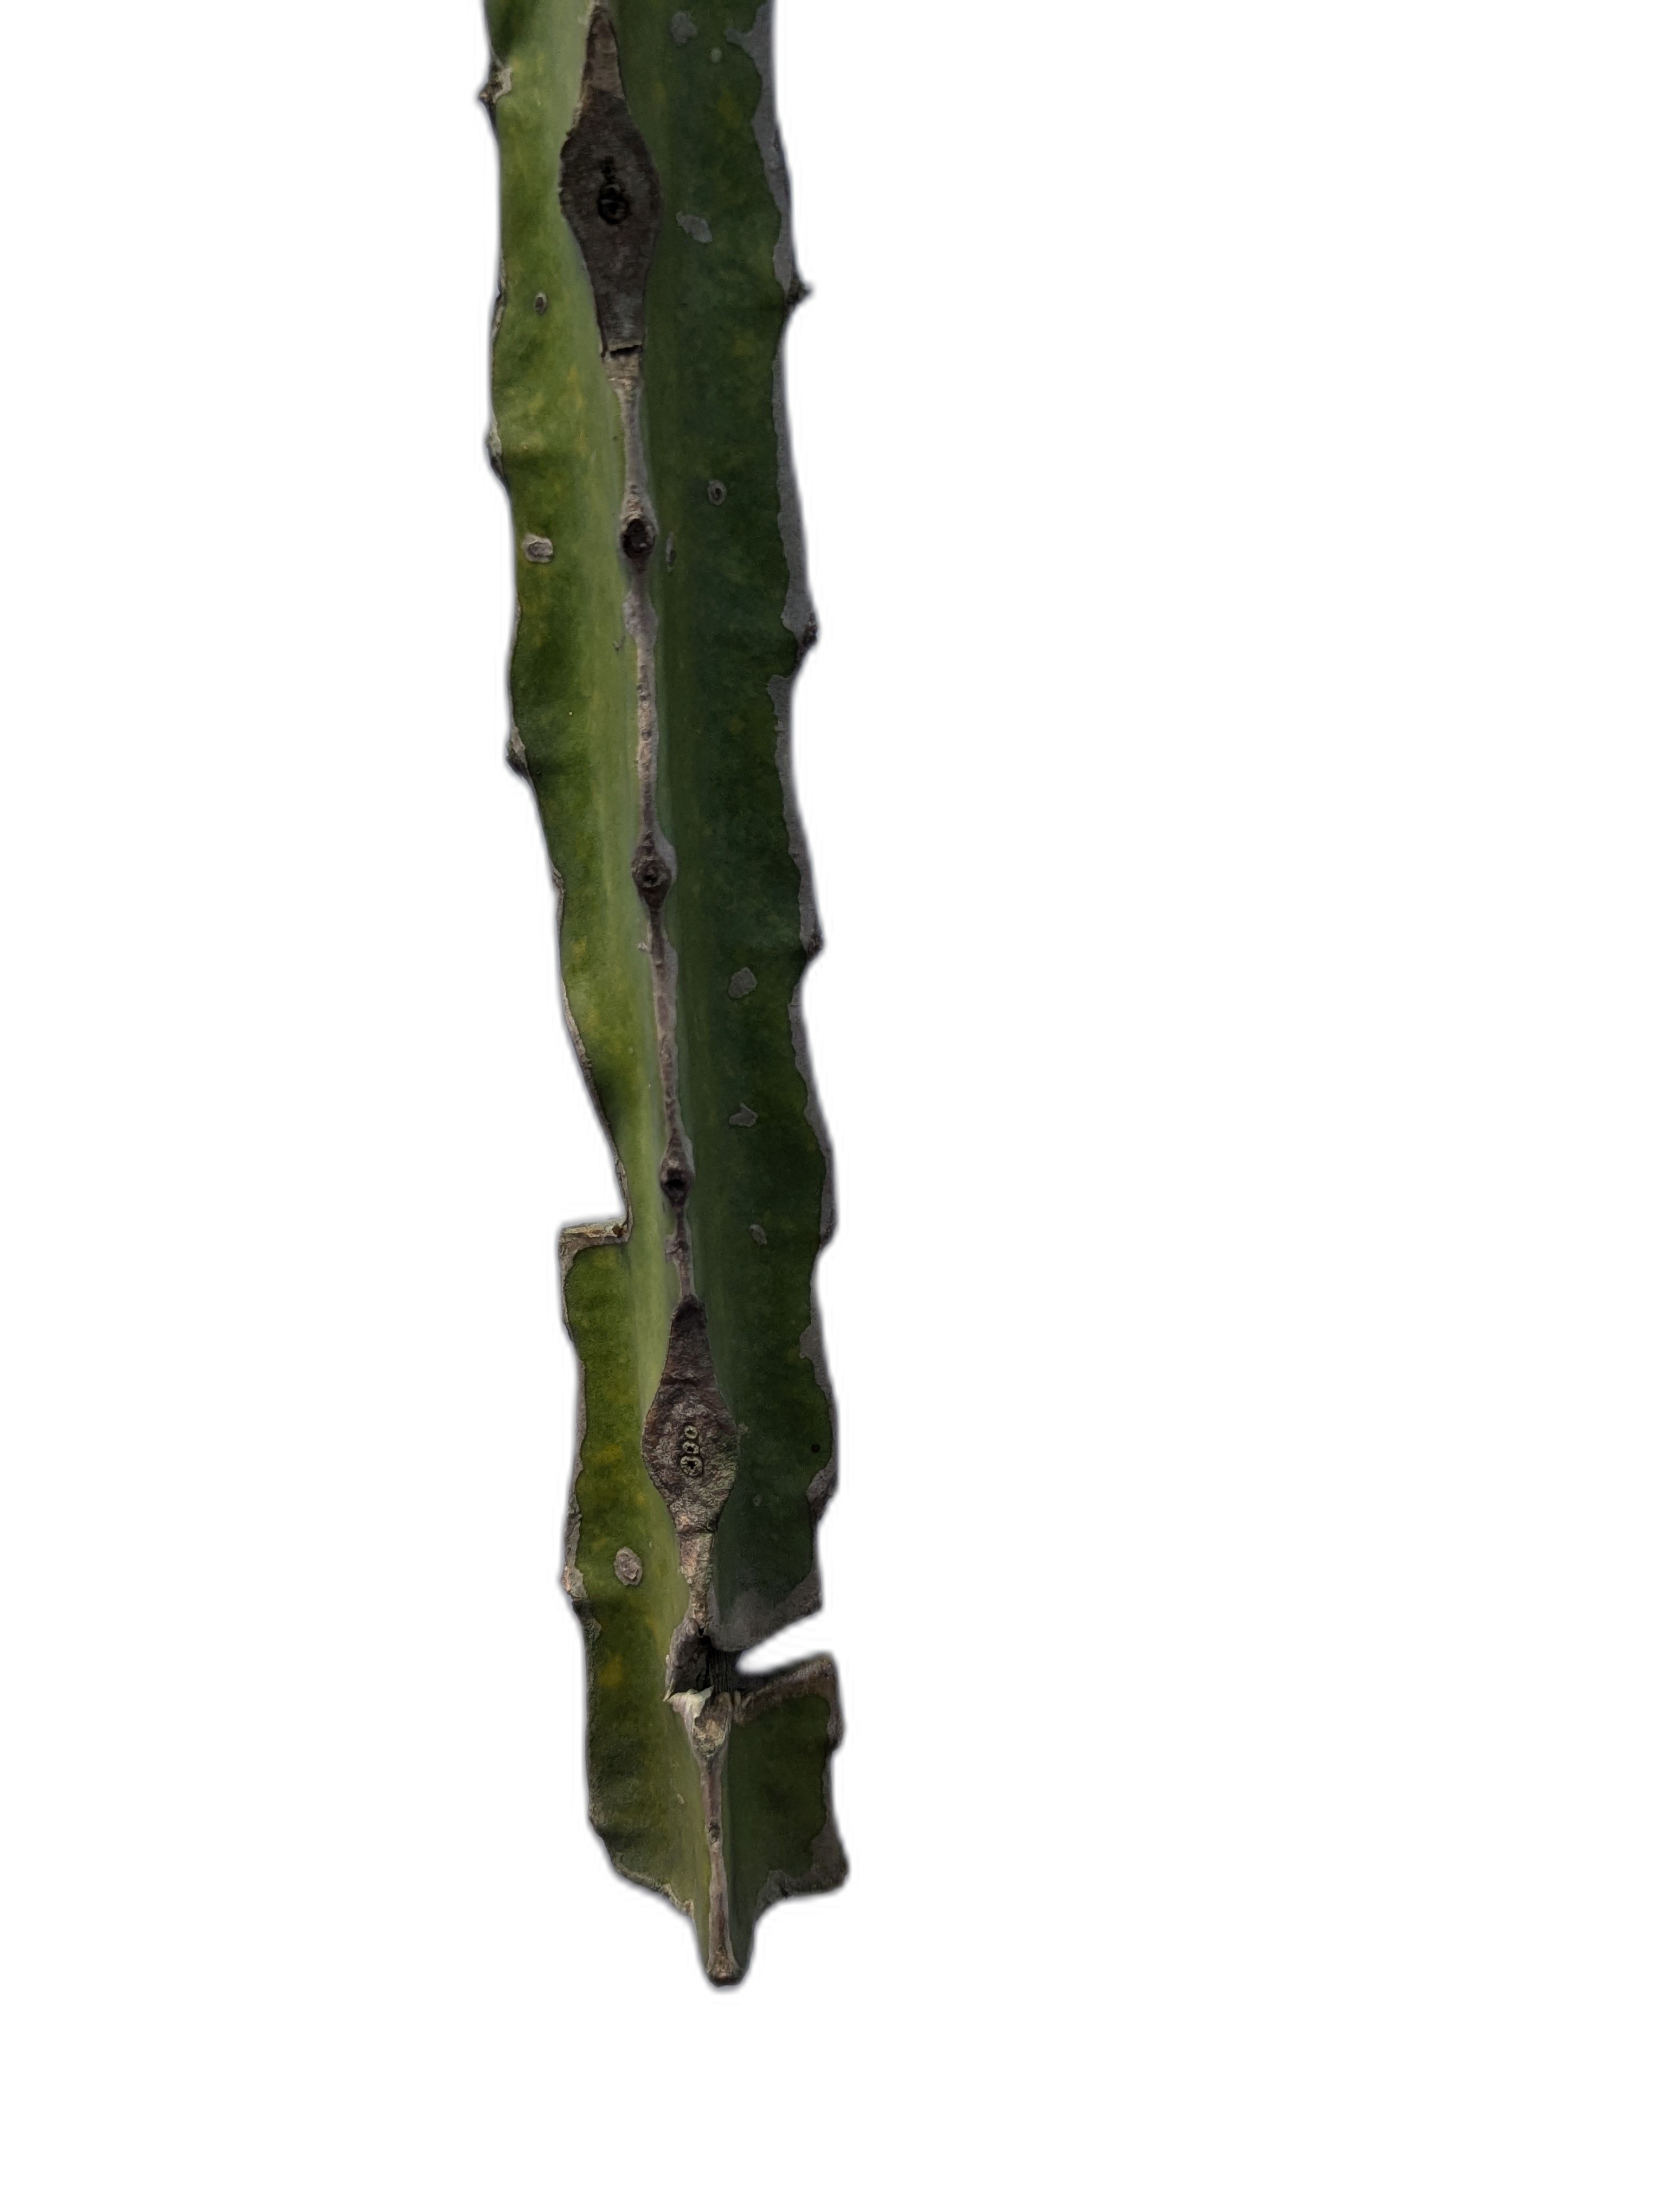
Label: Good leaf